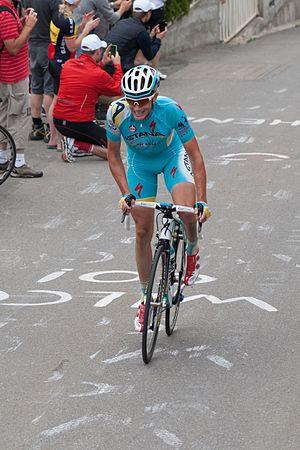
Critérium du Dauphiné 2014 - Etape 7 - Lieuwe Westra à Finhaut